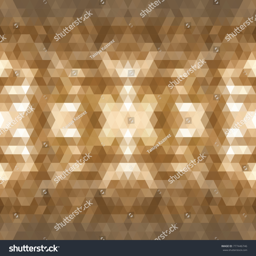
dark brown triangle mosaic background .